Pat Gorman

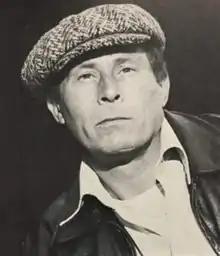

William Patrick Gorman (10 May 1933 – 9 October 2018) was a British actor known in particular for his many small roles in the science fiction programme "Doctor Who".